Matabeleland South Volleyball Association

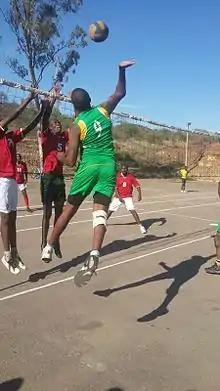
JM Nkomo Polytechnic vs ZPCS Gwanda, 2015

In 2015 the MSVA managed to organize a women's league. A provincial team was organized to participate in the Zimbabwe Volleyball Association Inter Provincial championships, the women team came out second after losing to Harare province in the final.